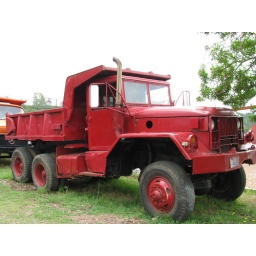
Old red truck at Finca El Diamante. Probably left over from the Reagan administration days.